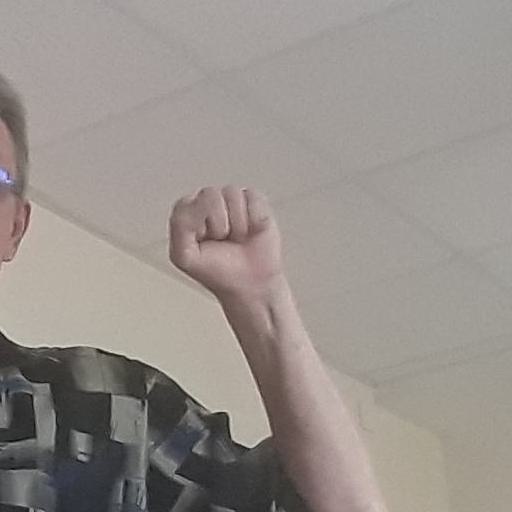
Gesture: fist